Juellinge

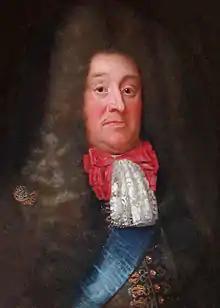
Jens Juel

The next owner may have been Jep Knudsen, although his ownership is not confirmed until 1419. He was a member of the noble family Lille which resided on the neighbouring estate Anøje (Enøje). His son, Knud Jepsen, sold Valbygaard to Johan Bjørnsen Bjørn. Valbygaard was then passed on to his son-in-law, Christoffer Lindenov. After his death, Valbygaard was sold to Elsebe Svave. In 1606, he gave it to his daughter Ellen Juel. She brought it into possession of her later husband, Jens Bille. Admiral Herluf Daa acquired the estate sometime before 1723. He died in 1630 and his widow Karen Grubbe then married Jens Bille's son Vincens Bille in 1631. He sold Valbygaard to Gunde Rosenkrantz in 1653. Rosenkrantz lived at Valbygaard with his family until 1657 but finally had to sell it due to economic problems. He fell out of favour at the court and fled to Sweden in 1664.